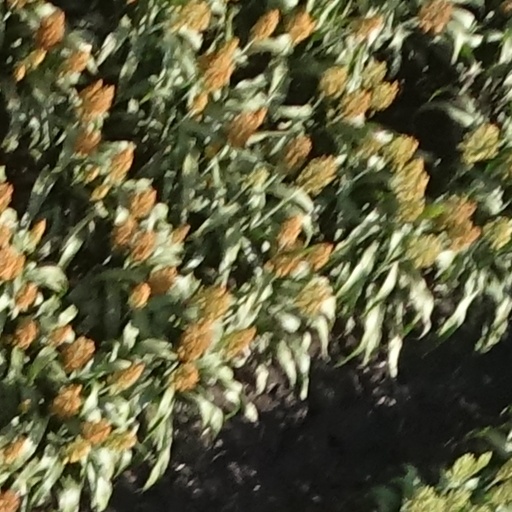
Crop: sorghum